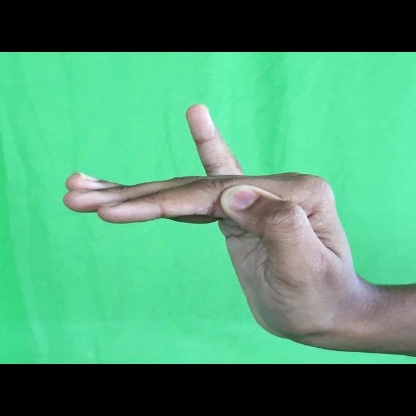
Mudra: Hamsapaksha